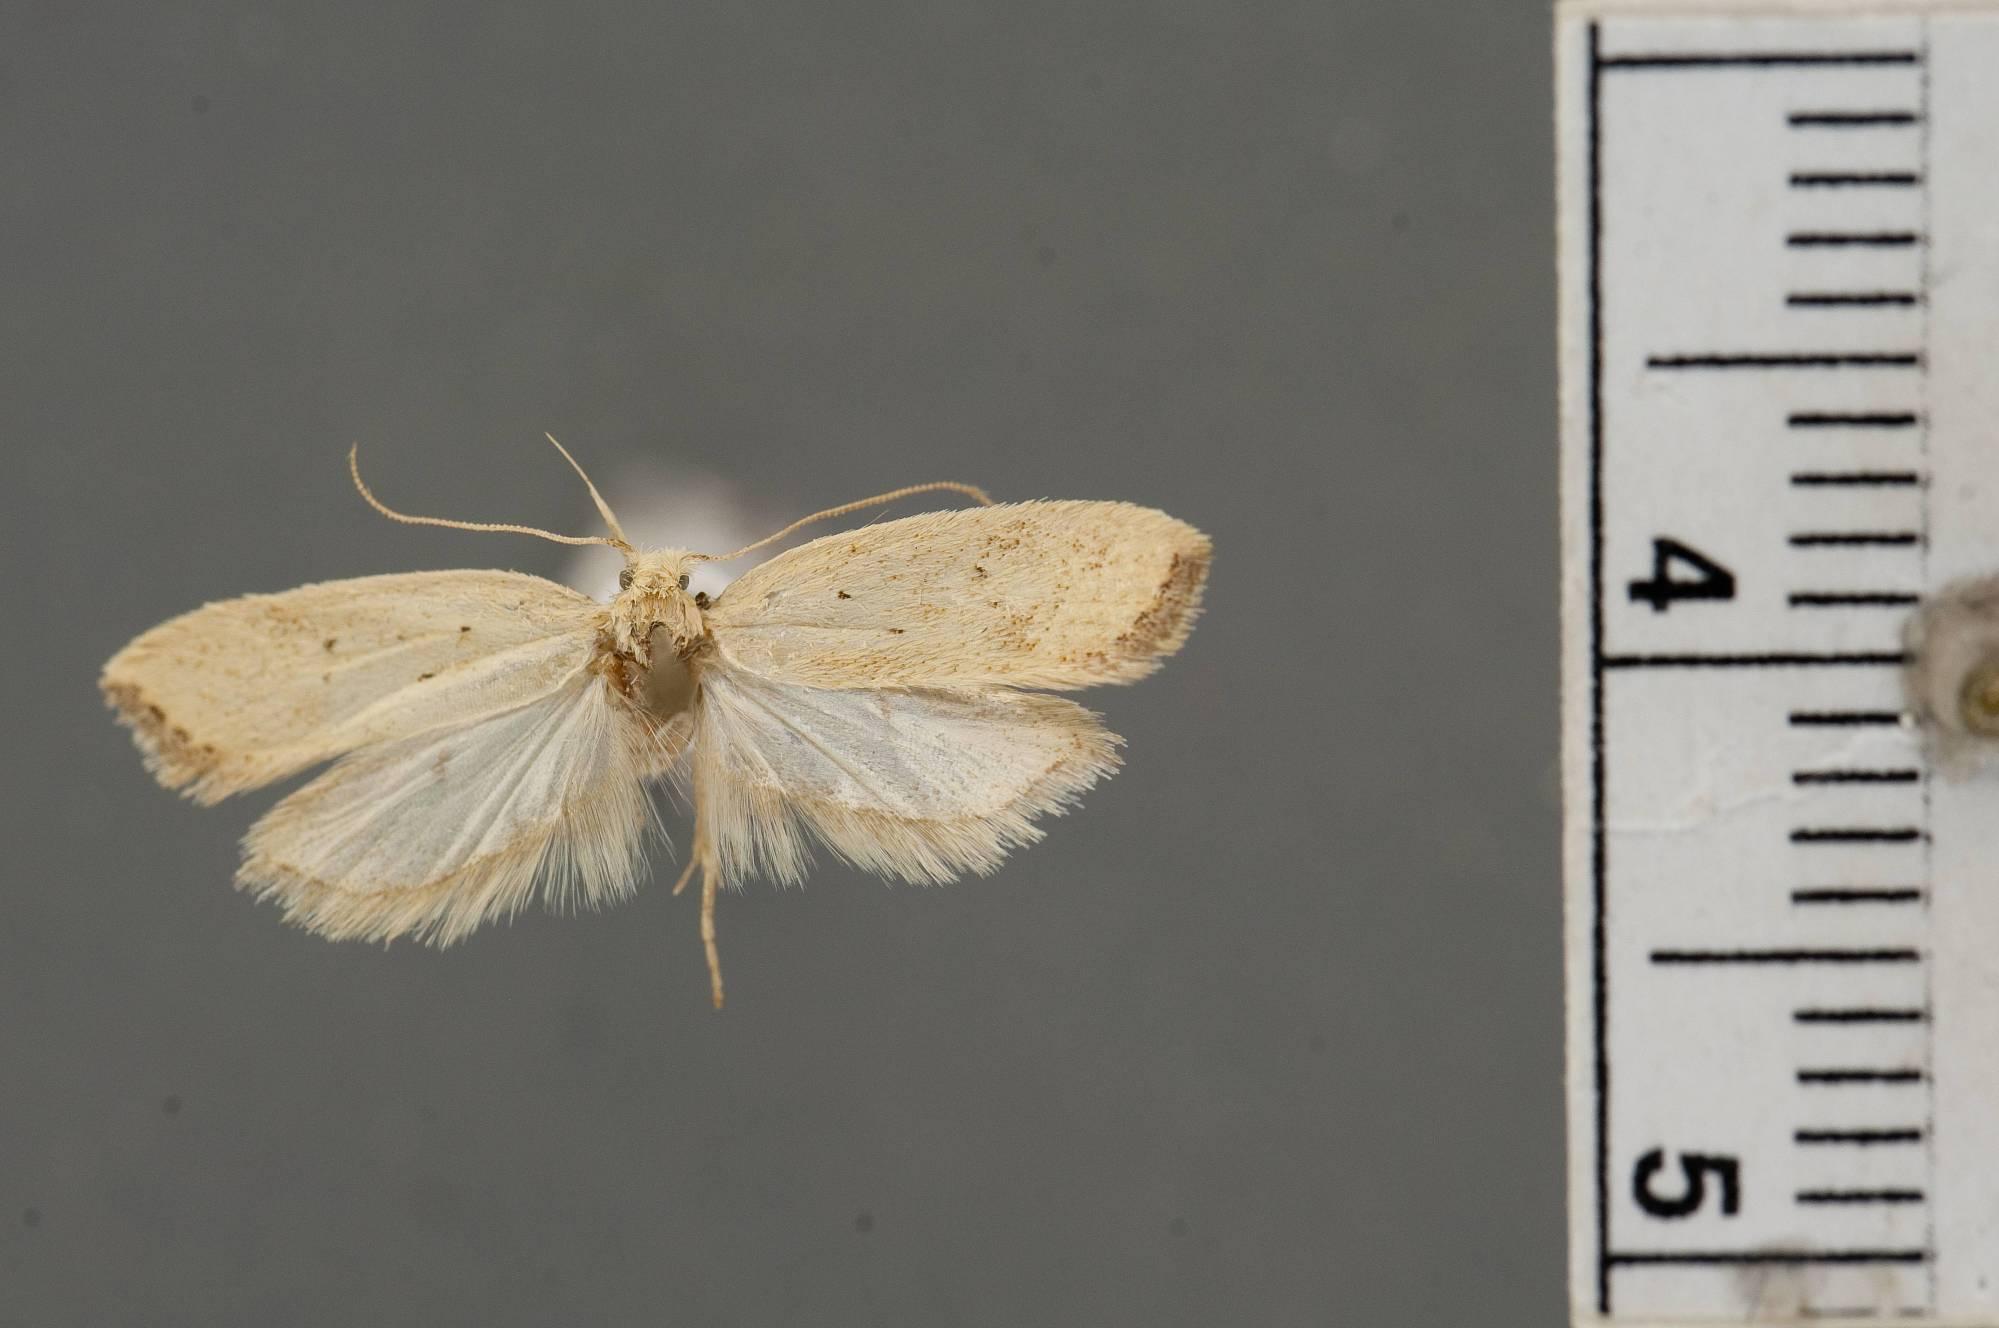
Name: Eraina thamnocephala
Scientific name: Eraina thamnocephala Clarke, 1978
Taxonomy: Animalia, Arthropoda, Insecta, Lepidoptera, Glossata, Autostichidae, Autostichinae
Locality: Pelluhue, 600 m, Maule, Chile
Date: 2 Dec 1953